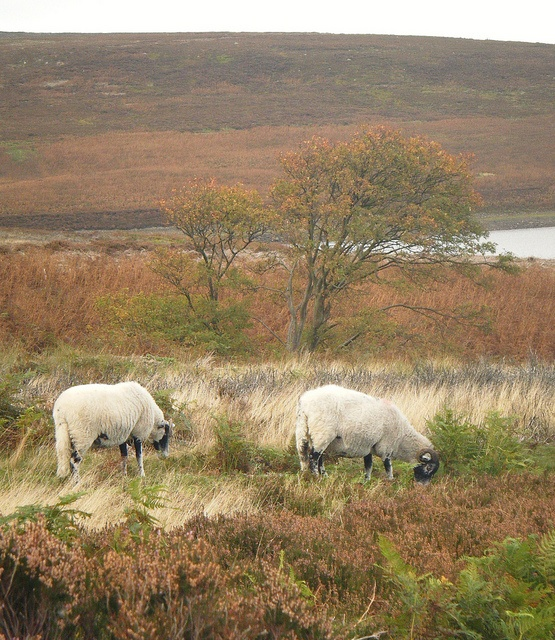
Two large white sheep standing on a lush green field.
Two sheep are grazing on a hill by water.
two animals grazing on the grass of a big space of land
Two Alpacas are grazing on the vegetation of the land.
Two sheep are eating grass in a field.